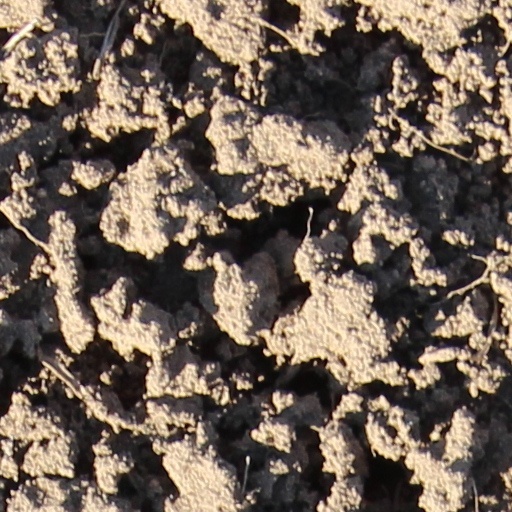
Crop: wheat